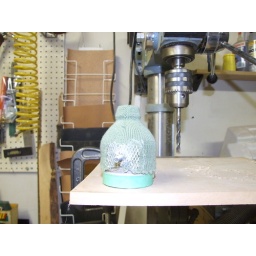
Baby's wool mitt, soaked in water based plastic coat, when dry is water proof &amp;amp; hard as nails.